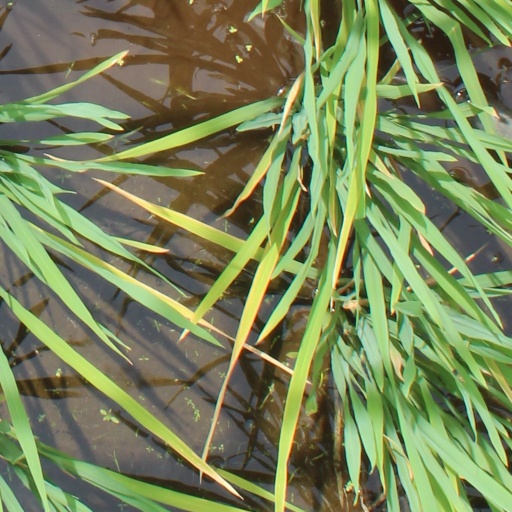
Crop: rice